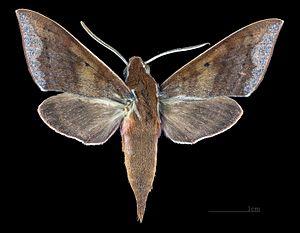
Theretra castanea est une espèce d'insectes lépidoptères de la famille des Sphingidae, de la sous-famille des Macroglossinae, de la tribu des Macroglossini, de la sous-tribu des Choerocampina et du genre Theretra.